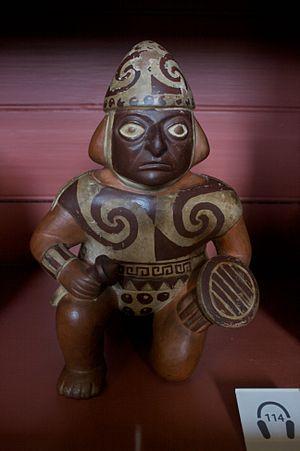
Une histoire du monde en cent objets est un projet commun de la BBC Radio 4 et du British Museum composé d'une série de cent émissions radiophoniques, rédigées et présentées par Neil MacGregor, directeur du British Museum.